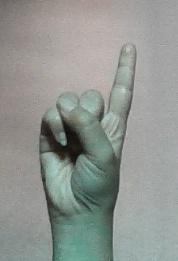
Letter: bb